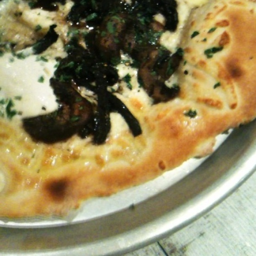
A close up of a pizza in a dish.
a close up of food on a plate on a table
A close up of a pizza with cheese and mushrooms
Baked item displayed in metal serving dish on wooden table.
A pizza sitting on top of a pan on a table.